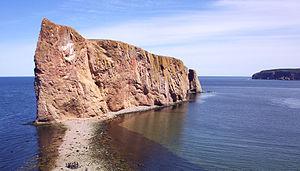
Le Rocher Percé et le tombolo vus depuis la falaise, Percé, Québec.
Le Rocher Percé est un îlot rocheux aux falaises escarpées possédant une arche naturelle et spectaculaire. Il se trouve dans le golfe du Saint-Laurent, à l’extrême est de la Gaspésie, face au village de Percé, au Québec. Avec l'île Bonaventure voisine, le rocher Percé fait partie du Parc national de l'Île-Bonaventure-et-du-Rocher-Percé, géré par la Société des établissements de plein air du Québec.